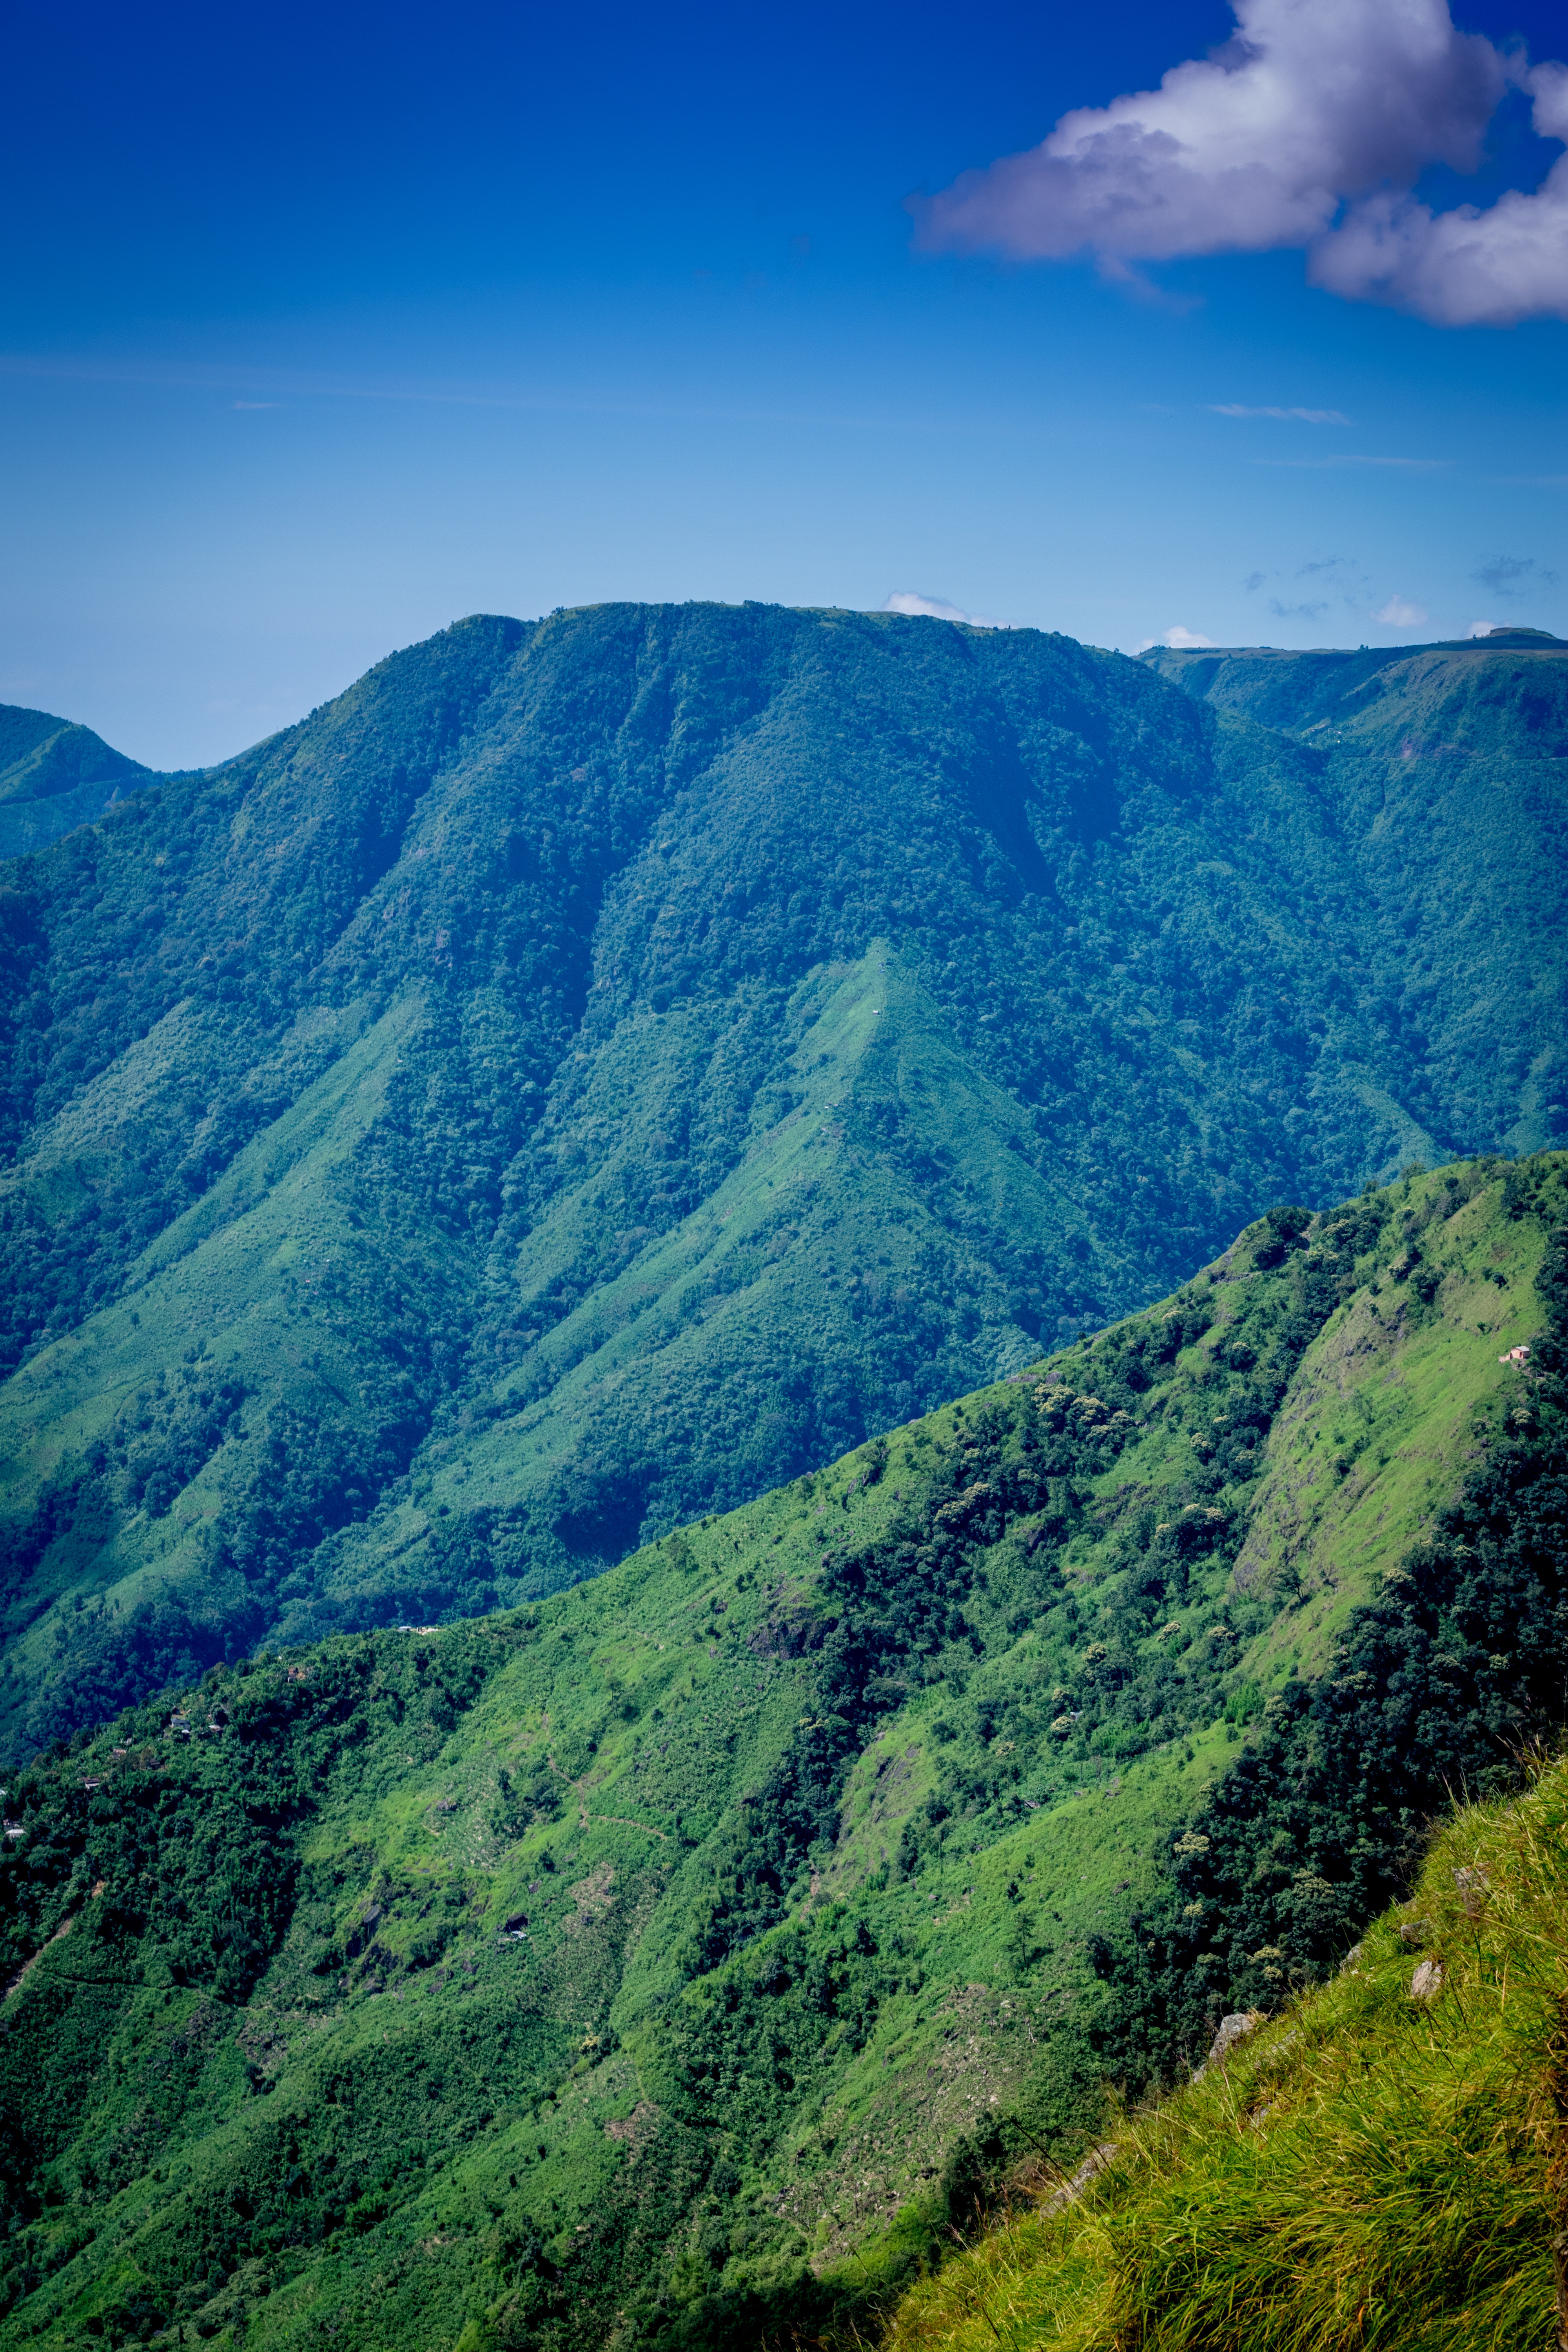
mountainous landforms, mountain, highland, nature, hill station, natural landscape, sky, green, hill, vegetation, mountain range, wilderness, ridge, valley, nature reserve, mount scenery, cloud, grassland, landscape, national park, fell, grass, tree, geology, forest, alps, terrain, tourism, mountain pass, massif, jungle, plateau